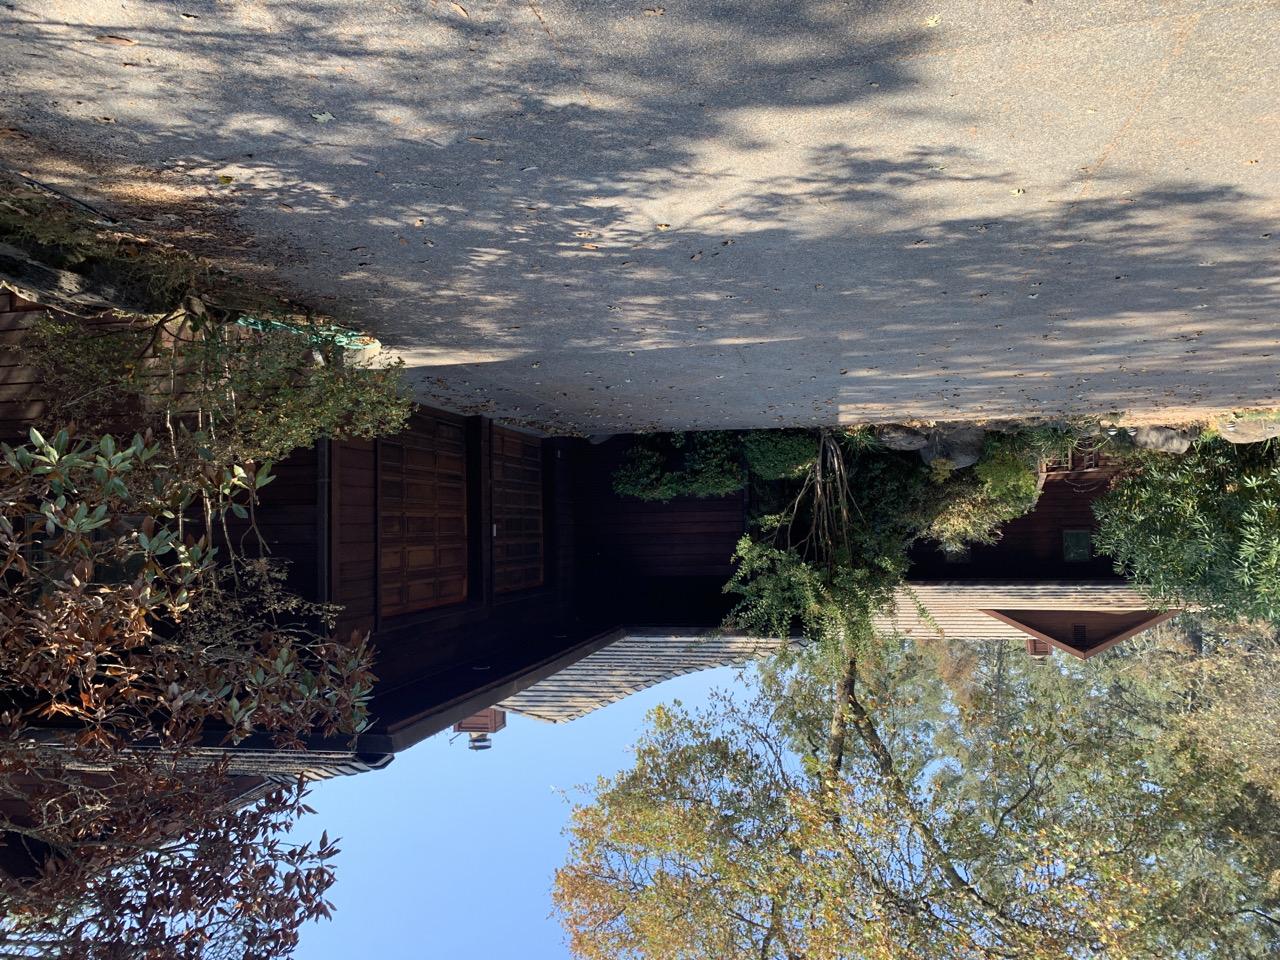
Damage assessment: no_damage